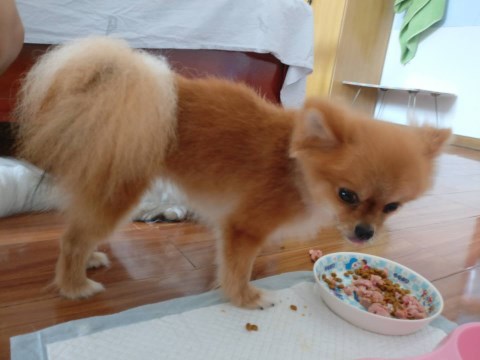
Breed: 1936-n000005-Pomeranian